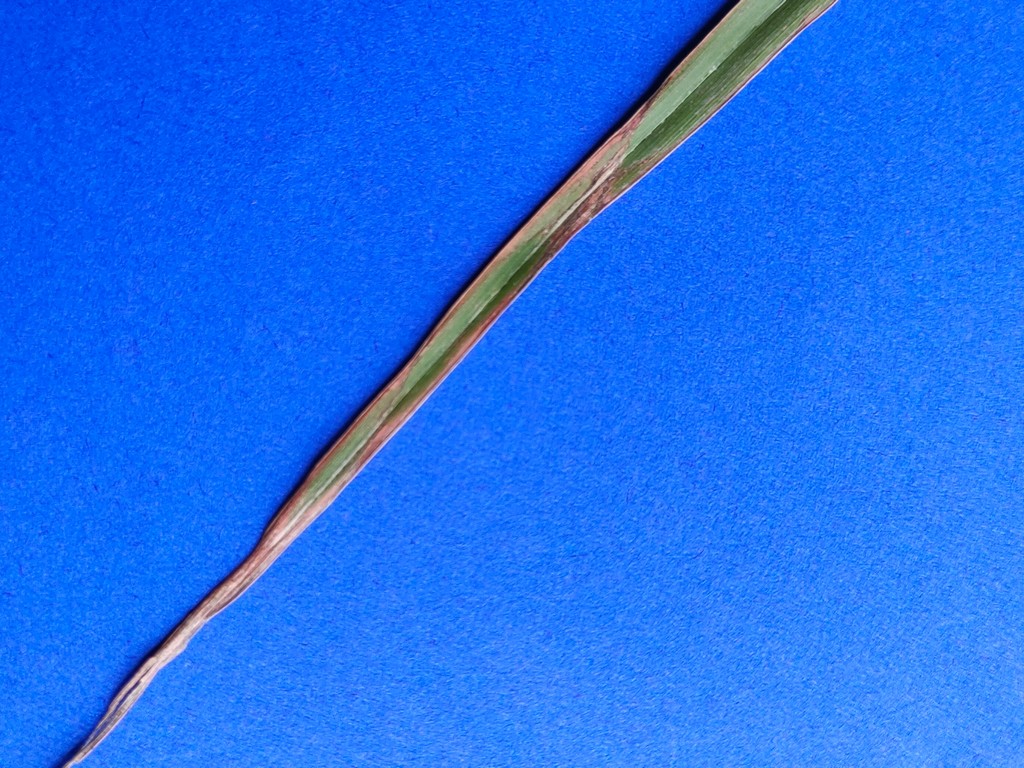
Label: Unhealthy